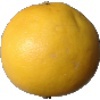
Label: white_grapefruit